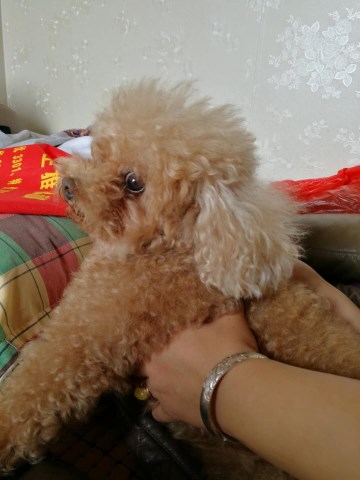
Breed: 7449-n000128-teddy